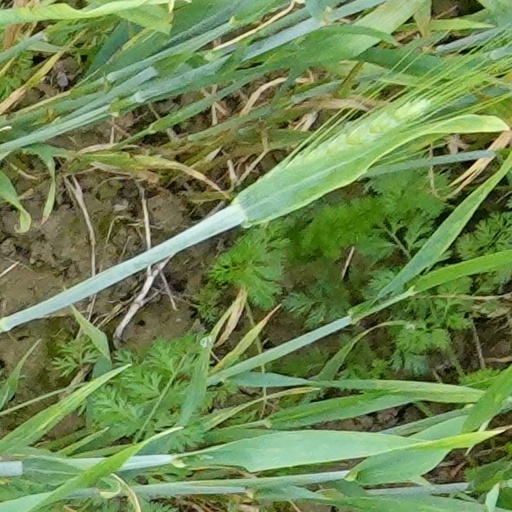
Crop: wheat